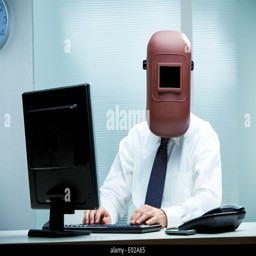
an office worker at his desk wearing a welder 's mask